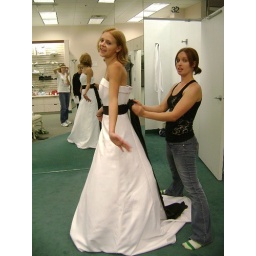
hill in dress #1-hdog helping